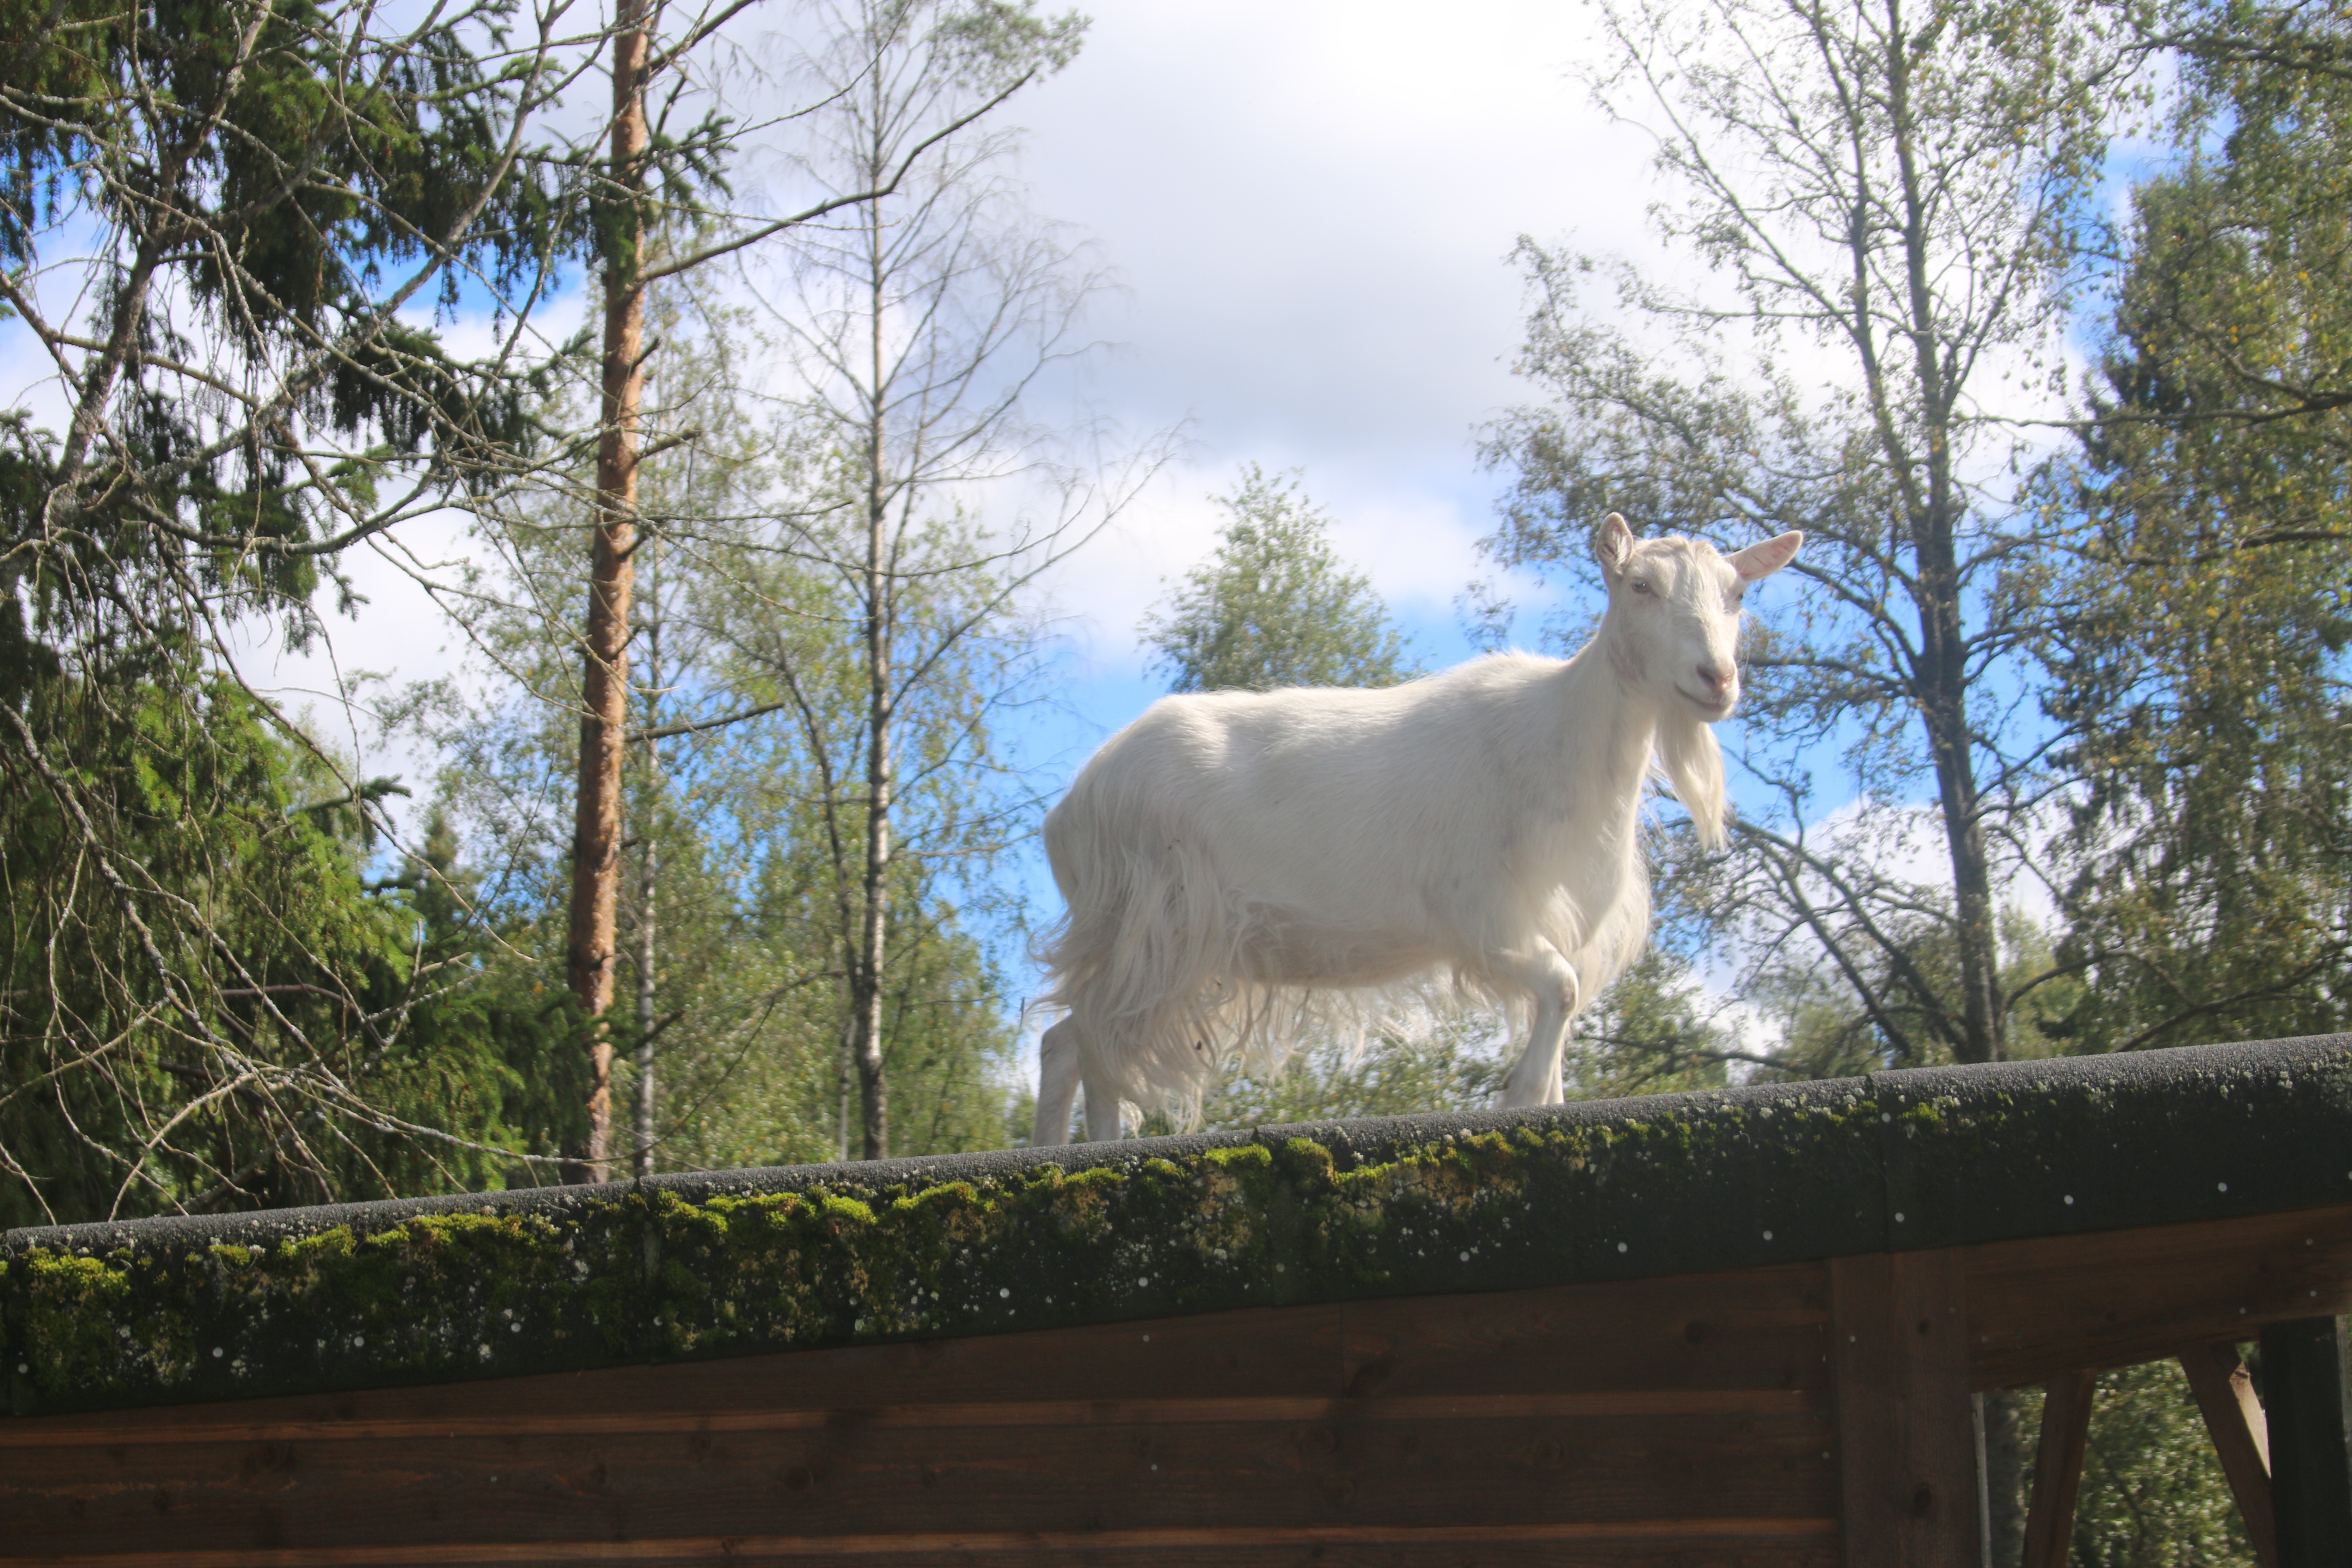
white, farm, roof, summer, goat, pasture, mammal, fauna, llama, goats, culture, rural area